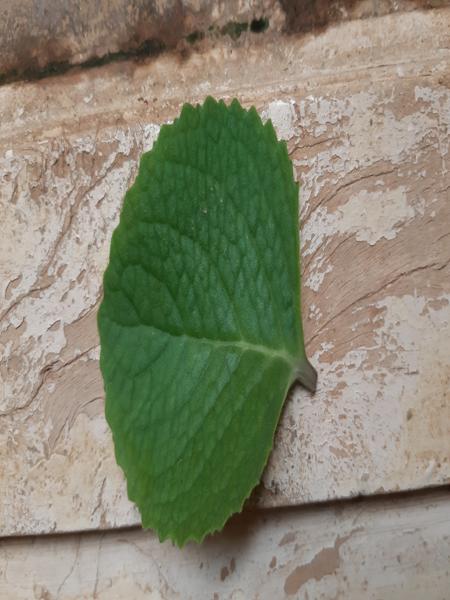
Plant: Doddpathre